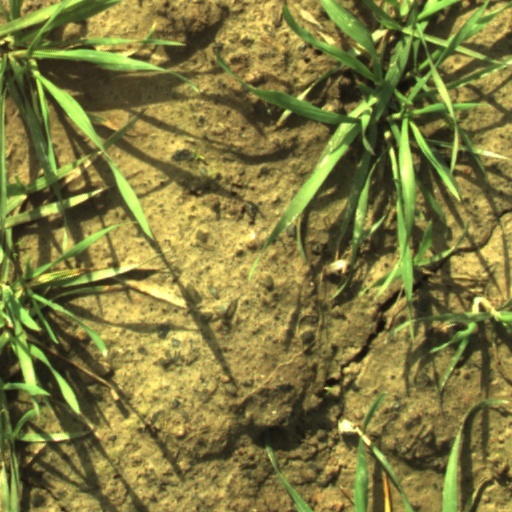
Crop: wheat